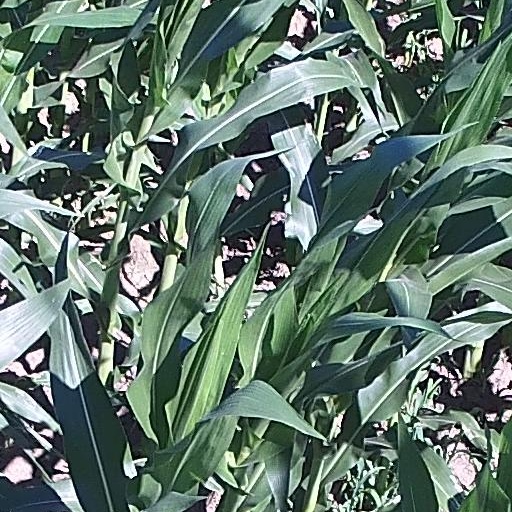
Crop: maize; corn